Effects of Hurricane Wilma in Florida

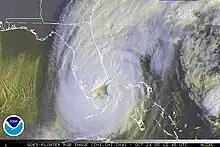
Hurricane Wilma over Florida on October 24, 2005

Hurricane Wilma became one of the costliest tropical cyclones in Florida history. Wilma developed in the Caribbean Sea just southwest of Jamaica on October 15 from a large area of disturbed weather. After reaching tropical storm intensity on October 17 and then hurricane status on October 18, the system underwent explosive intensification, peaking as the strongest tropical cyclone ever recorded in the Atlantic basin. Wilma then slowly weakened while trekking to the northwest and fell to Category 4 intensity by the time it struck the Yucatán Peninsula on October 22. Thereafter, a strong cold front swept the storm northeastward into Florida on October 24, with landfall occurring near Cape Romano as a Category 3 hurricane with winds of . Wilma continued rapidly northeastward into the Atlantic Ocean and became extratropical on October 26.